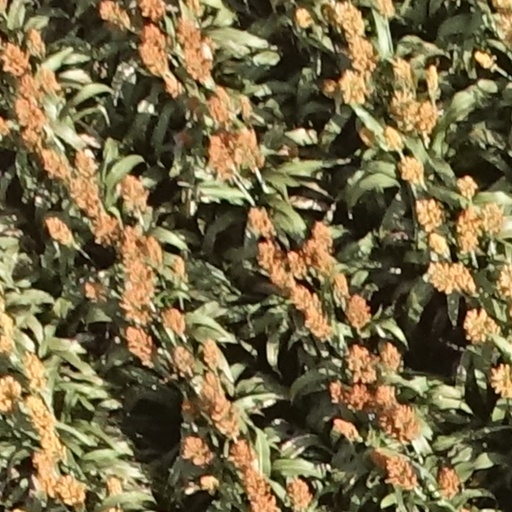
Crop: sorghum